RAF Advanced Air Striking Force

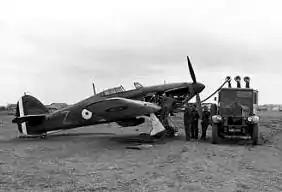

In April the usual reconnaissance flights were flown by the and larger formations of fighters patrolled the front line with formations of up to three squadrons flew at high altitude as far as Nancy and Metz. Reconnaissance aircraft began to cross the front line in squadron strength to benefit from greater firepower on the most dangerous part of the journey, before dispersing towards their objectives. Hurricanes shot down a Bf 109 on 7 April at Ham-sous-Varsberg and on 9 April, when the Germans began Operation Weserübung, the invasion of Denmark and Norway, Bomber Command aircraft were diverted to operations in Scandinavia.